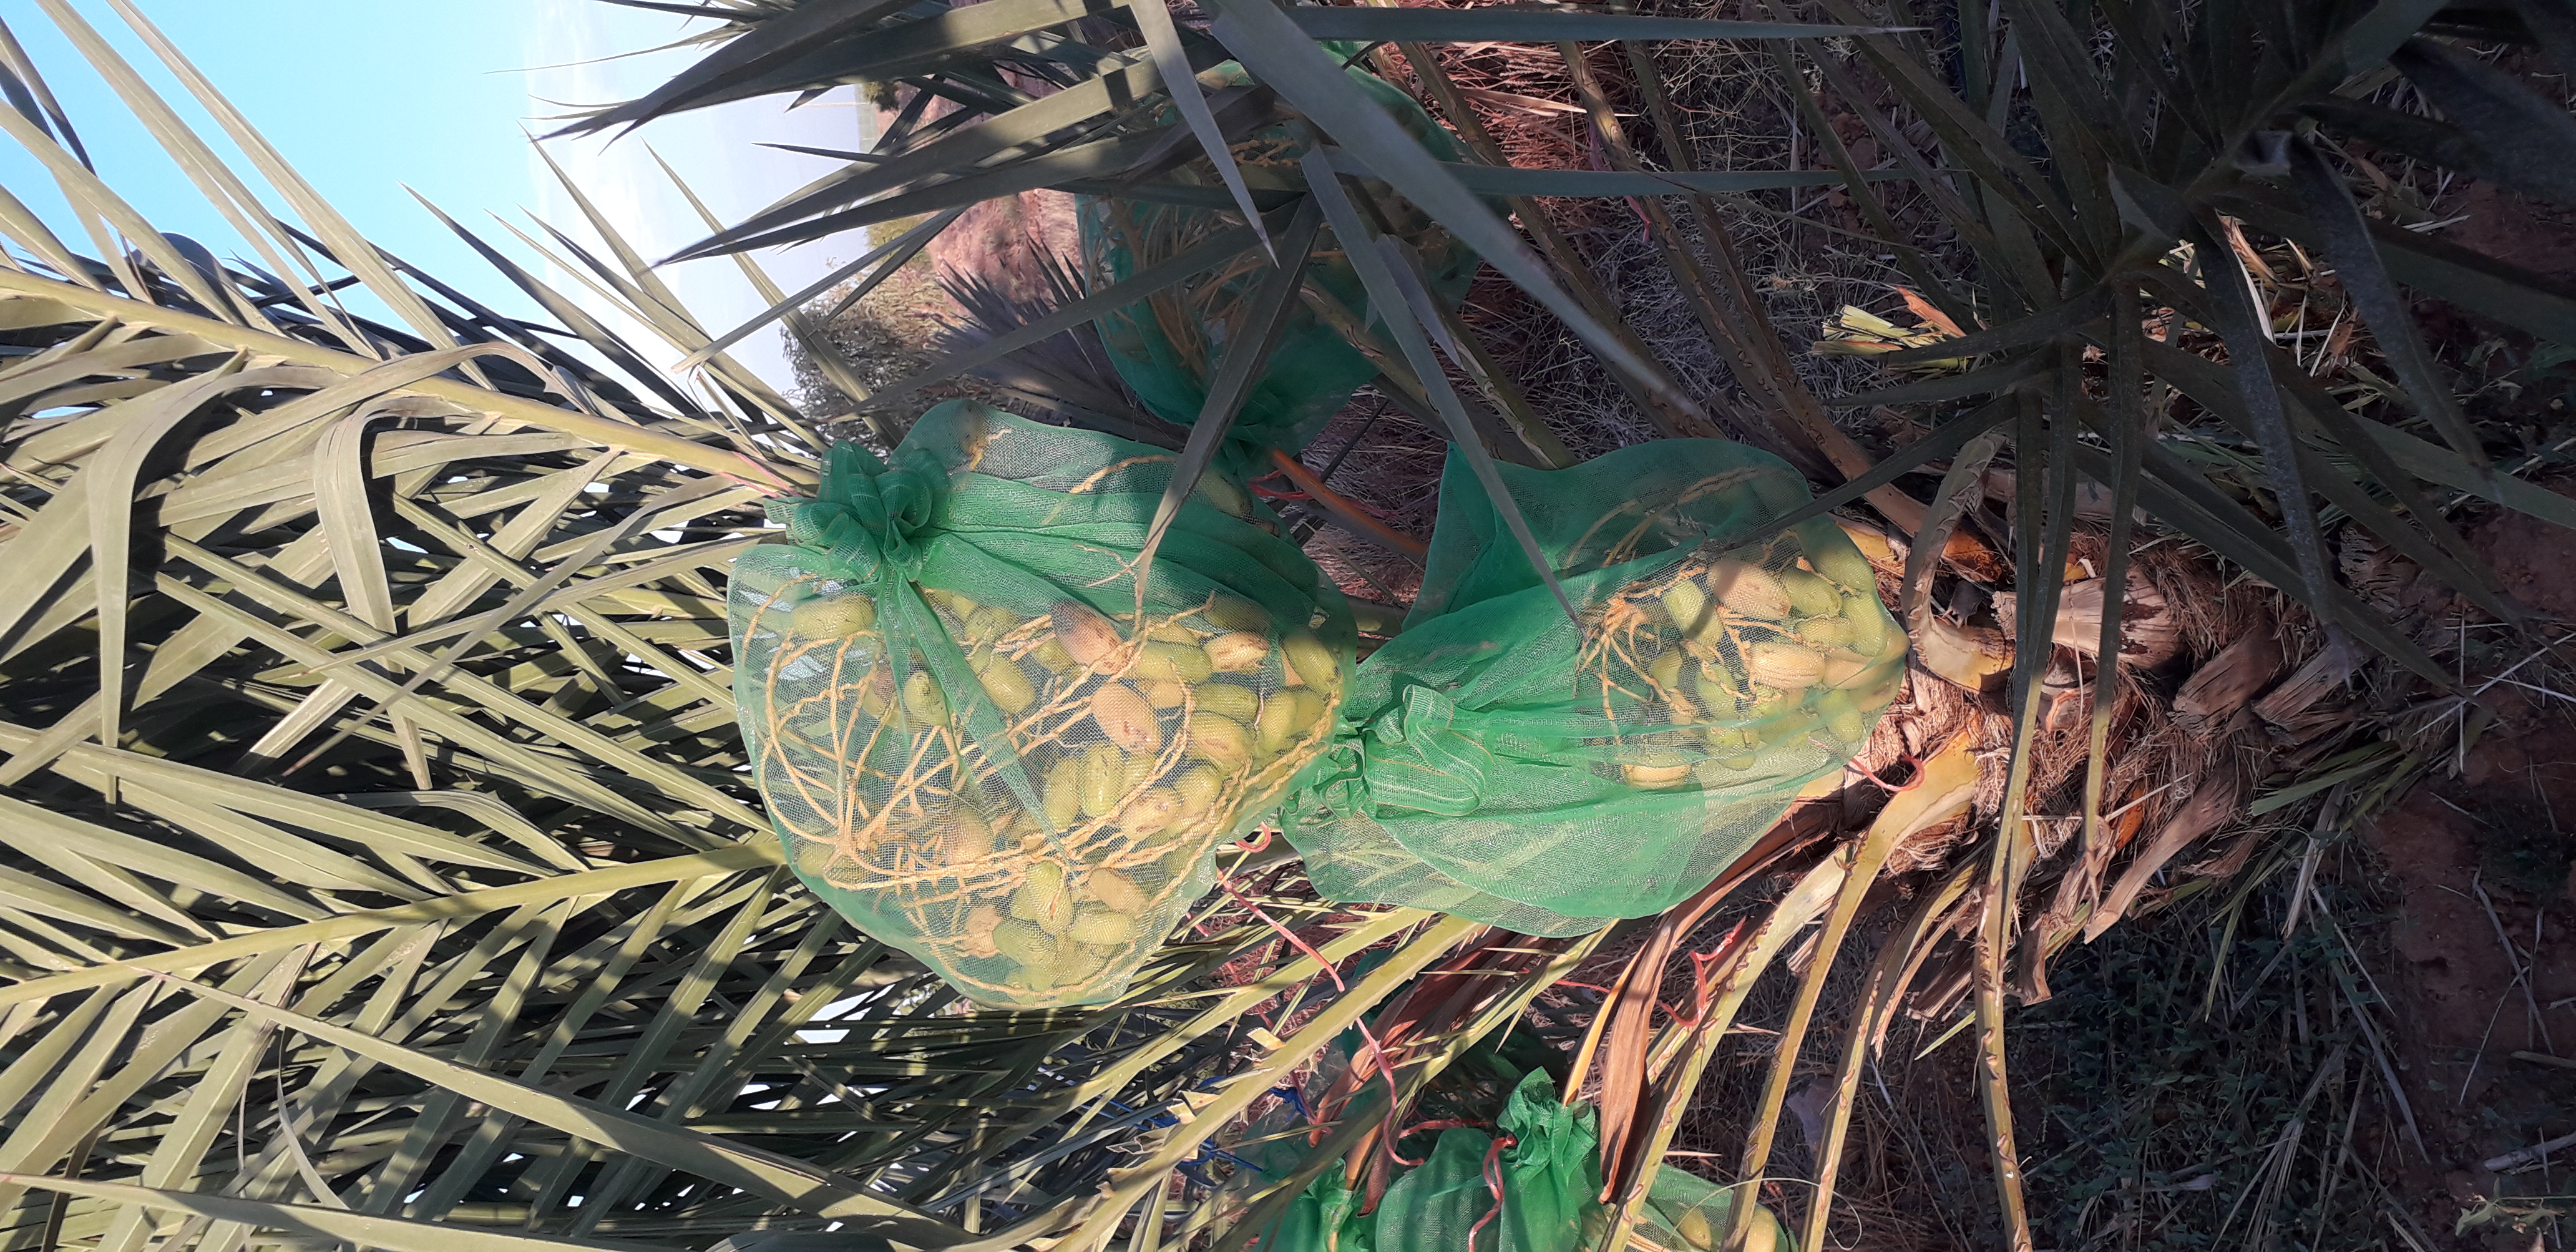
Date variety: Boumajhoul